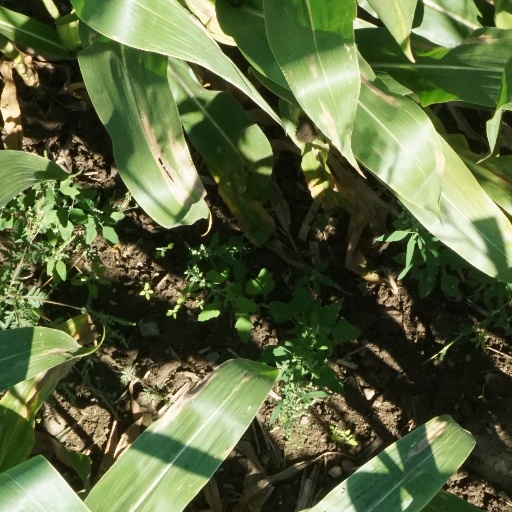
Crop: maize; corn